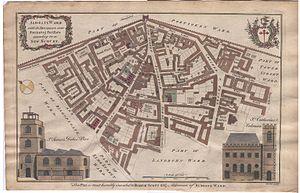
Aux États-Unis, un precinct désigne une division de département de police dans certaines grandes villes américaines : la police de New York, est organisée en 77 precincts. Un precinct est également une division électorale : dans l'Illinois, 17 comtés sont divisés en 261 precincts. Au XIXᵉ siècle, certains des wards de Londres, étaient divisés en precincts.